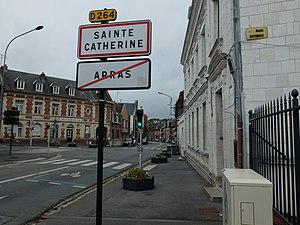
Vue d'une entrée de Sainte-Catherine (Pas-de-Calais).
Sainte-Catherine est une commune française située dans le département du Pas-de-Calais, en région Hauts-de-France.